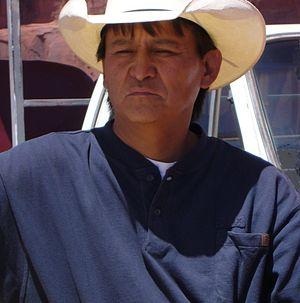
Les Navajos ou Navahos constituent un peuple amérindien d'Amérique du Nord de la famille linguistique athapascane et de la zone culturelle du sud-ouest. Les Navajos vivent aux États-Unis, dans des réserves du nord-est de l'Arizona et des régions contiguës du Nouveau-Mexique et de l'Utah. Ils sont étroitement apparentés aux Apaches.